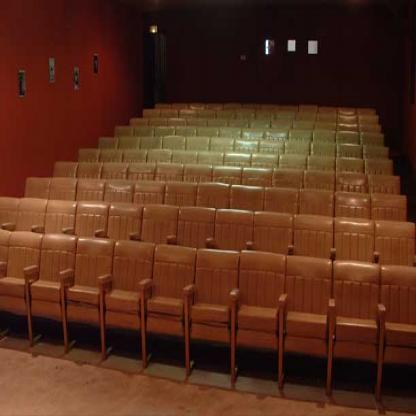
Scene: Indoor